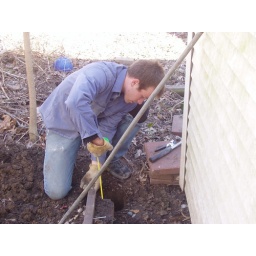
Paul building a fence in our backyard in Urbana, IL, duing March and April 2006.